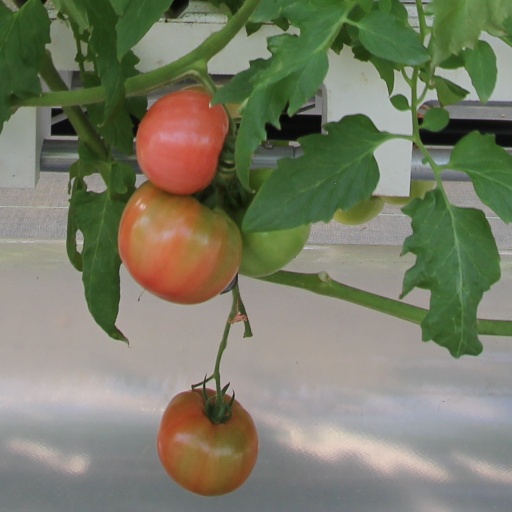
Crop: tomato